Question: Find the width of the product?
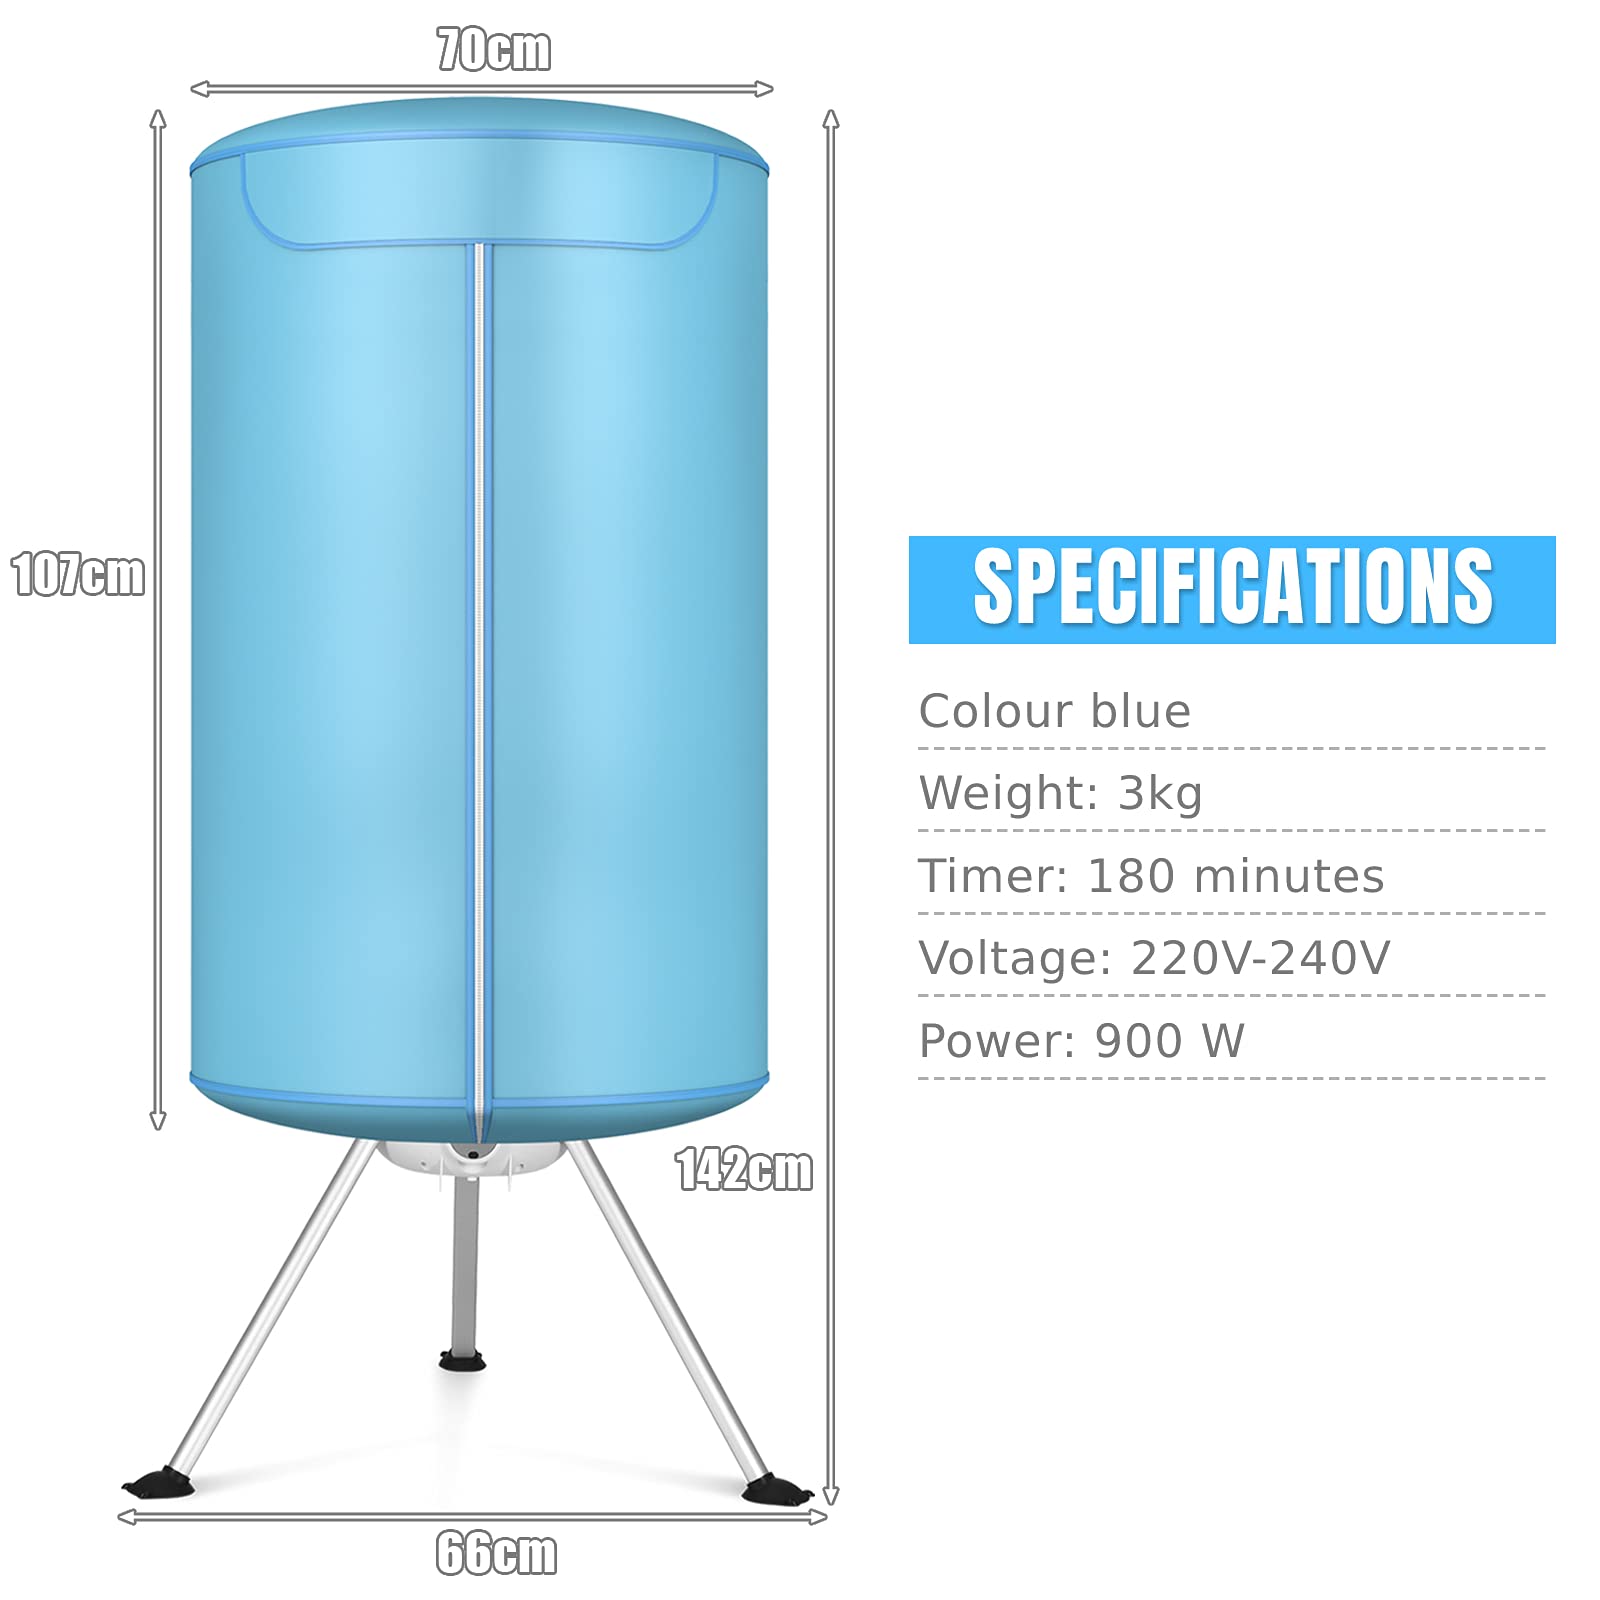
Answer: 70.0 centimetre